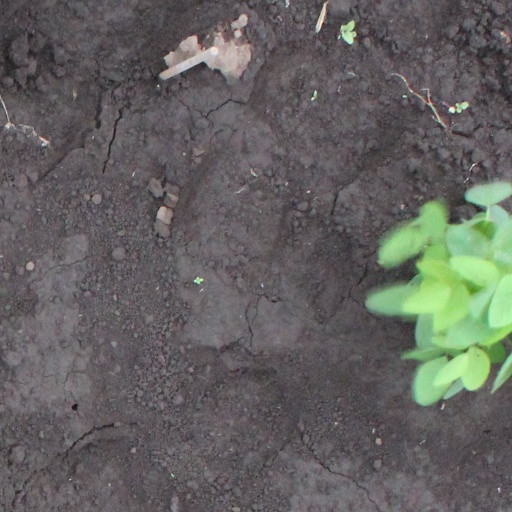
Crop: soybean